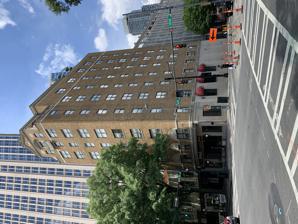
Building: Dunhill Hotel
Country: United States of America
Year built: 1929
Building in Charlotte, North Carolina Dunhill Hotel Location within North Carolina General information Location 237 N. Tryon St., Charlotte, North Carolina Coordinates 35°13′44″N 80°50′28″W / 35.228840°N 80.841088°W / 35.228840; -80.841088 The Dunhill Hotel is a hotel in Charlotte, North Carolina .  A member of Historic Hotels of America , it was built in 1929 as Mayfair Manor Hotel Apartments , designed by Louis Asbury Sr. in Classical Revival style. The 10-story Mayfair Manor opened in November 1929 with 100 rooms, catering to both transient and permanent guests. On its opening, The Charlotte Observer ranked it "among Charlotte's largest and finest buildings" and called it "an impressive addition to Charlotte's already imposing skyline." The property deteriorated in the 1960s and 1970 before closing in 1981 and lying vacant for several years. After new owners Brad Holcomb and Doug Patterson renovated the hotel at a reported cost of $6 million, it reopened in 1988 with 60 rooms and operating under a new name – the Dunhill Hotel. In 1991, the Dunhill was accepted into the Historic Hotels of America program run by the National Trust for Historic Preservation . The renovated hotel had trouble sustaining business and ended up filing for bankruptcy. In 1990, the hotel's lender, Southeastern Federal Savings Bank, foreclosed on the property and became the owner. In 1991, the bank sold the property to developers Gene Singleton and Doyle Parrish for $2.1 million. It received an award from the Historic Hotels of America in 2017 as the Best Historic Small Inn or Hotel. In 2019, Parrish's company, Summit Hospitality Group, began a $2-million renovation. The hotel is reportedly haunted by a ghost named Dusty, and certain rooms have also been reported to be haunted. References